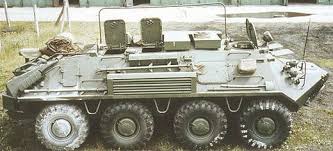
Label: BTR